Vald (rapper)

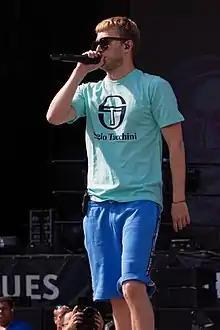
Vald performing live in 2019

Valentin Le Du (born 15 July 1992), better known by his stage name Vald (sometimes stylized as VALD), is a French rapper.